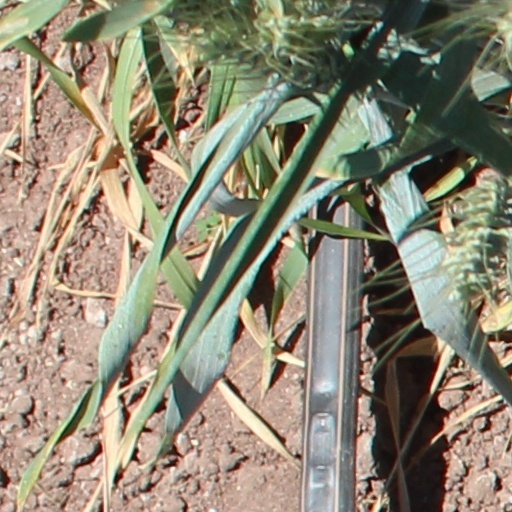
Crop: wheat